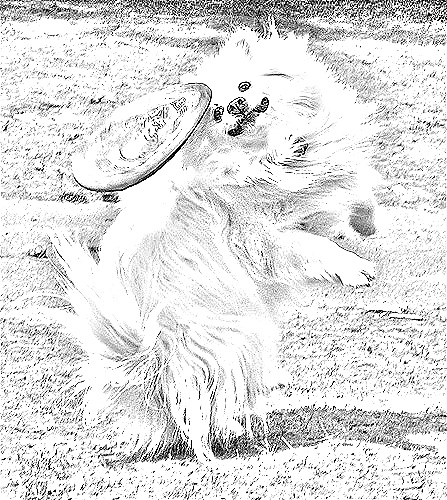
Portrait style: Sketch Portrait